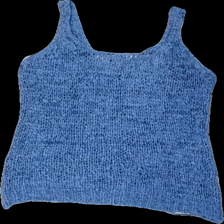
View: back
Type: Tank top
Category: Ladies
Brand: Not in the list
Brand text on label: black colour
Colors: Blue
Material: 73% acrylic 27% nylone
Cut: Regular
Size: S
Season: Summer
Damage location: bottom center
Damage 2 location: middle center
Damage 3 location: bottom center
Price range: 50-100
Recommended usage: Reuse
Description: blått linne